Bailey House (charity)

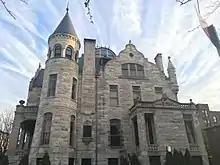
Bailey House from South, February 28, 2018

Bailey House is an American charity based in New York that provides supportive housing for people living with HIV and AIDS and advocates on their behalf. In addition, the program connects individuals with medical care and other health and social services. Special housing units are set aside for LGBT homeless youths, with a number of units specifically for supporting transgender youth.